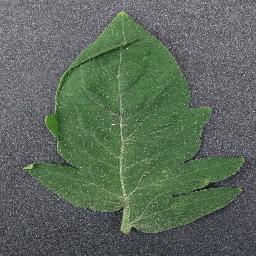
Label: Tomato___healthy